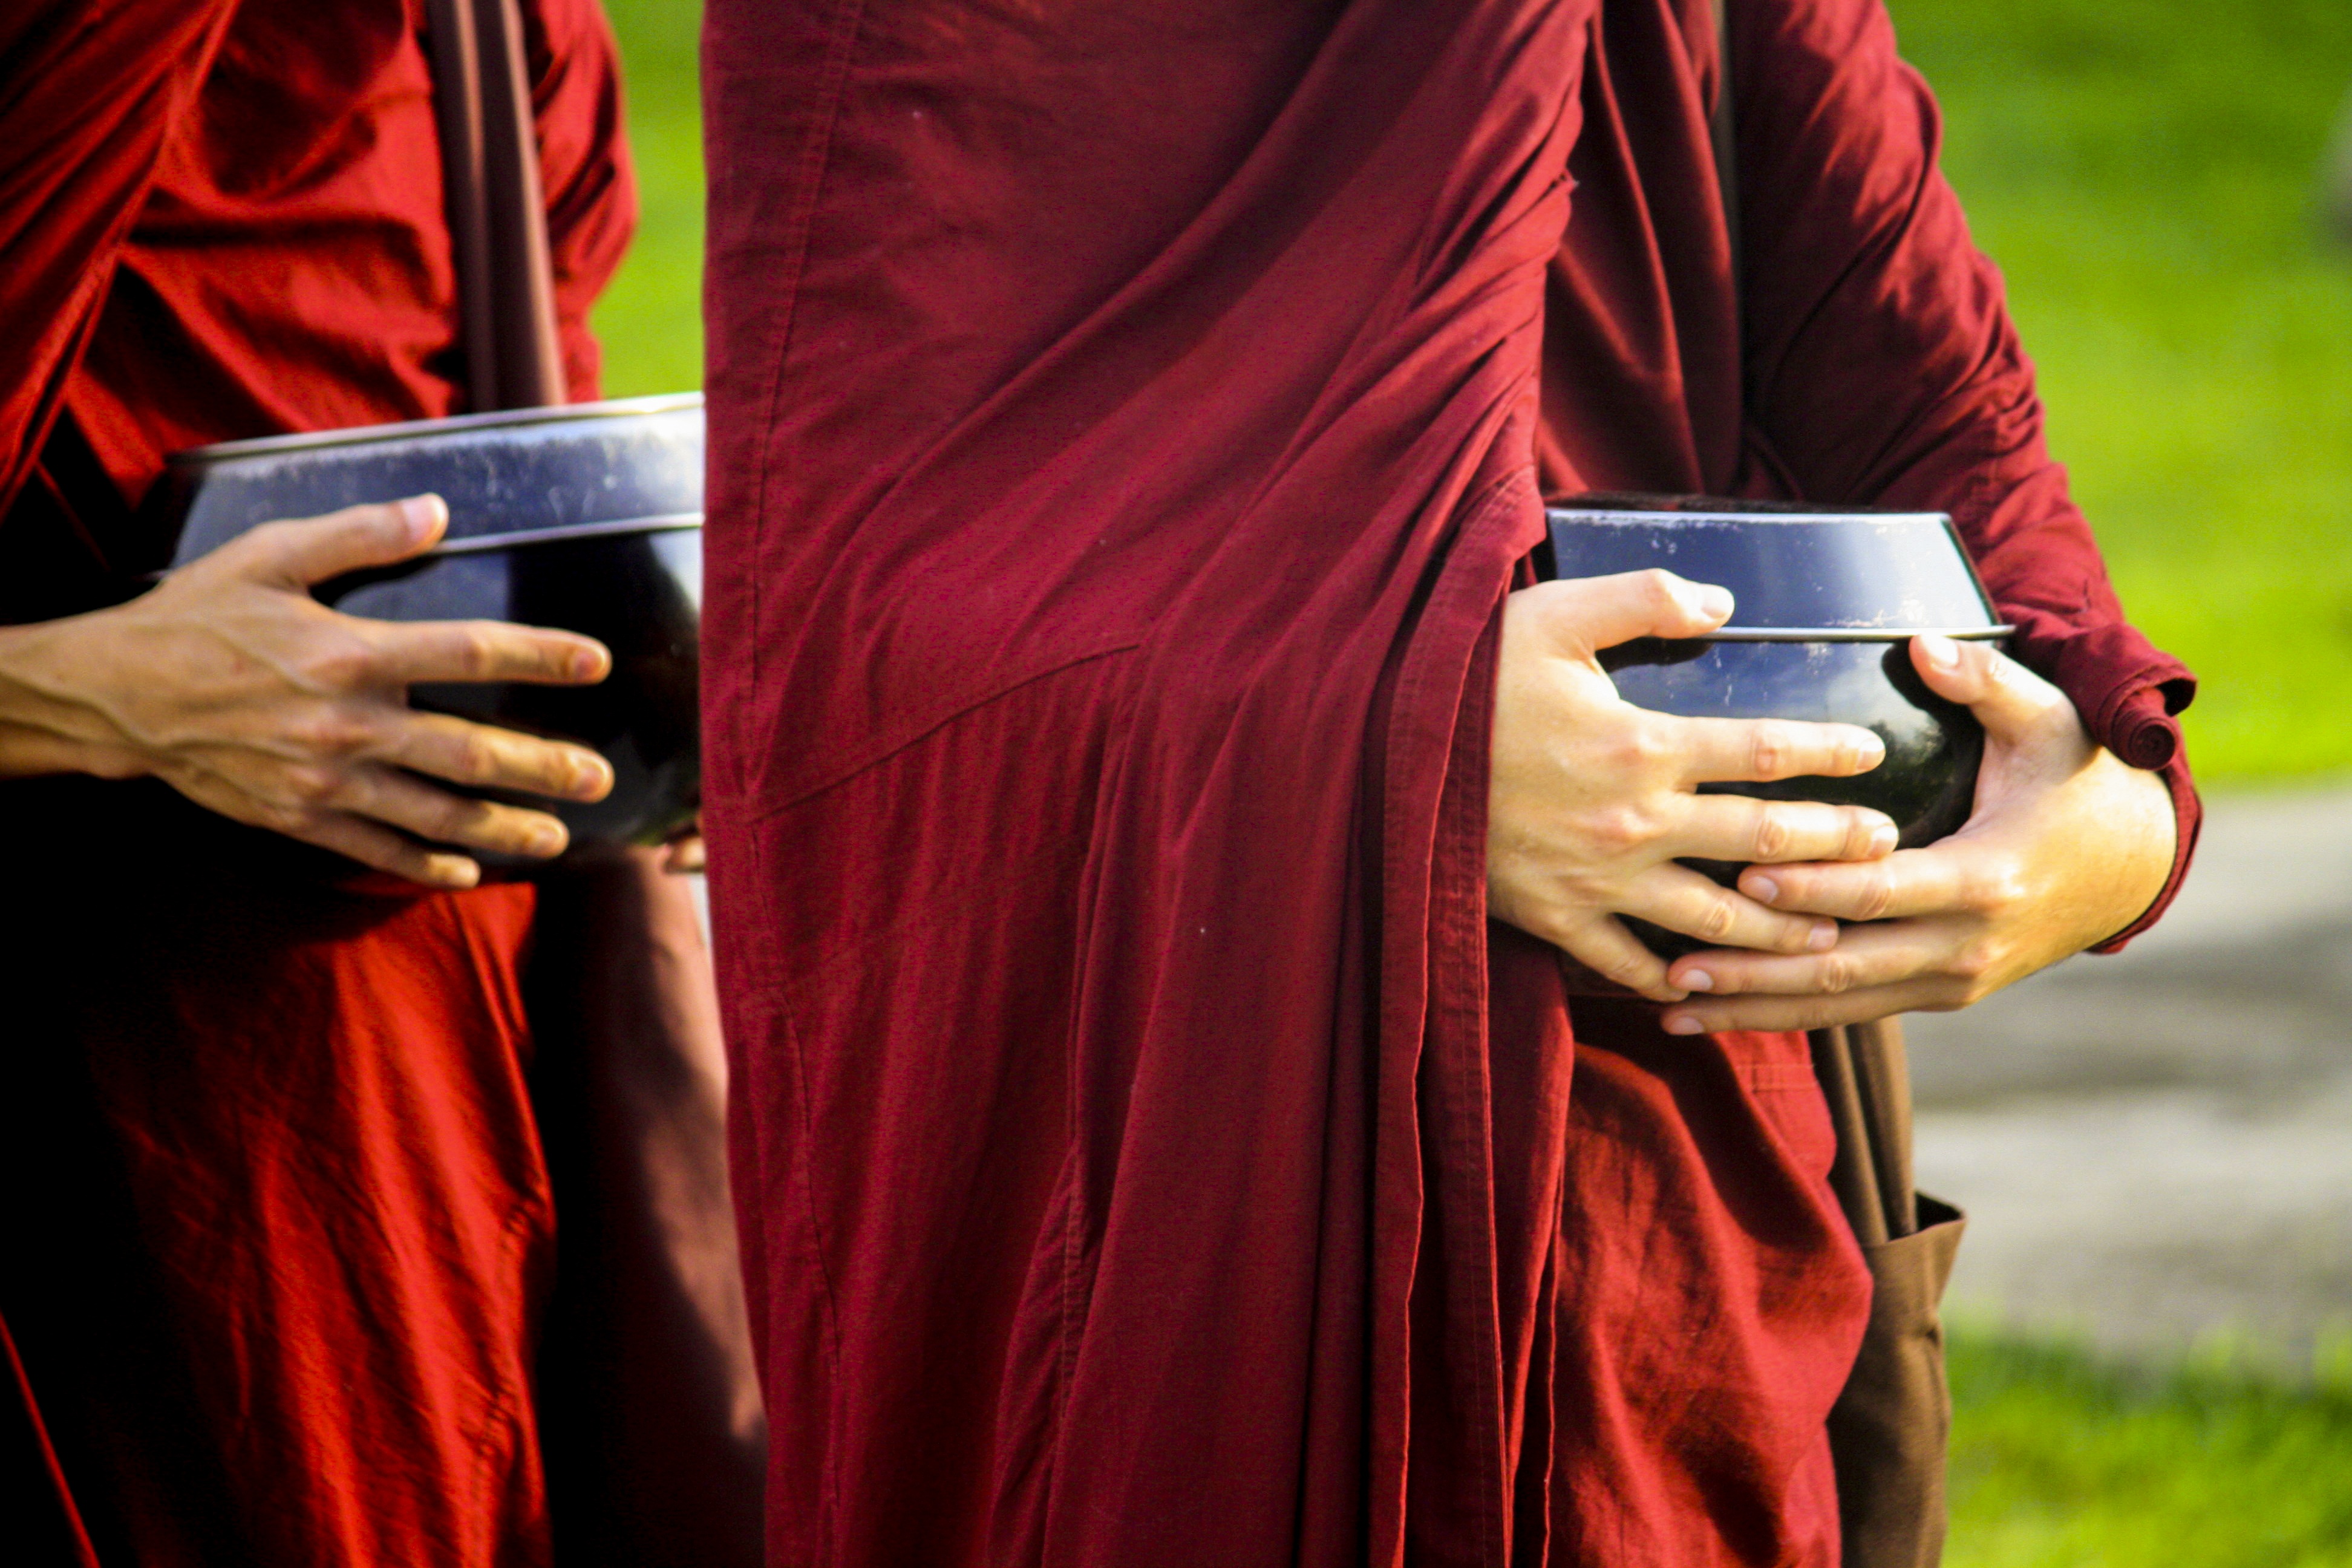
red, color, buddhist, buddhism, religion, clothing, religious, theravada, theravada monks, pindacara, pindapata, alms round, monk with bowl